Bishop Museum of Science and Nature

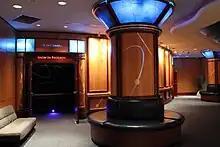
The lobby of the Bishop Planetarium located at the South Florida Museum in Bradenton, FL

In the 1960s plans were made to create a new facility for the Museum, and prominent local physician and philanthropist (and one of the Museum's "founding-fathers"), William Daniel "W.D." Sugg, felt strongly that the new space should house a planetarium. While there was a consensus among the board that the new facility should have an auditorium, Dr. Sugg envisioned a dual-purpose facility that could serve as both auditorium and planetarium similar to the Hayden Planetarium at the American Museum of Natural History in New York City. The inspiration of the Hayden would come full circle in 2004 when the museum hired its current Planetarium Director, Jeff Rodgers, who worked at the American Museum of Natural History with world-renowned physicist and Hayden director, Neil Degrasse Tyson.